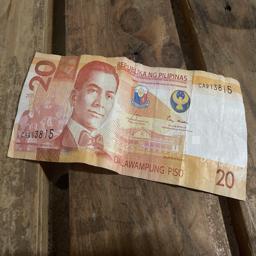
Label: 20_Old_Front